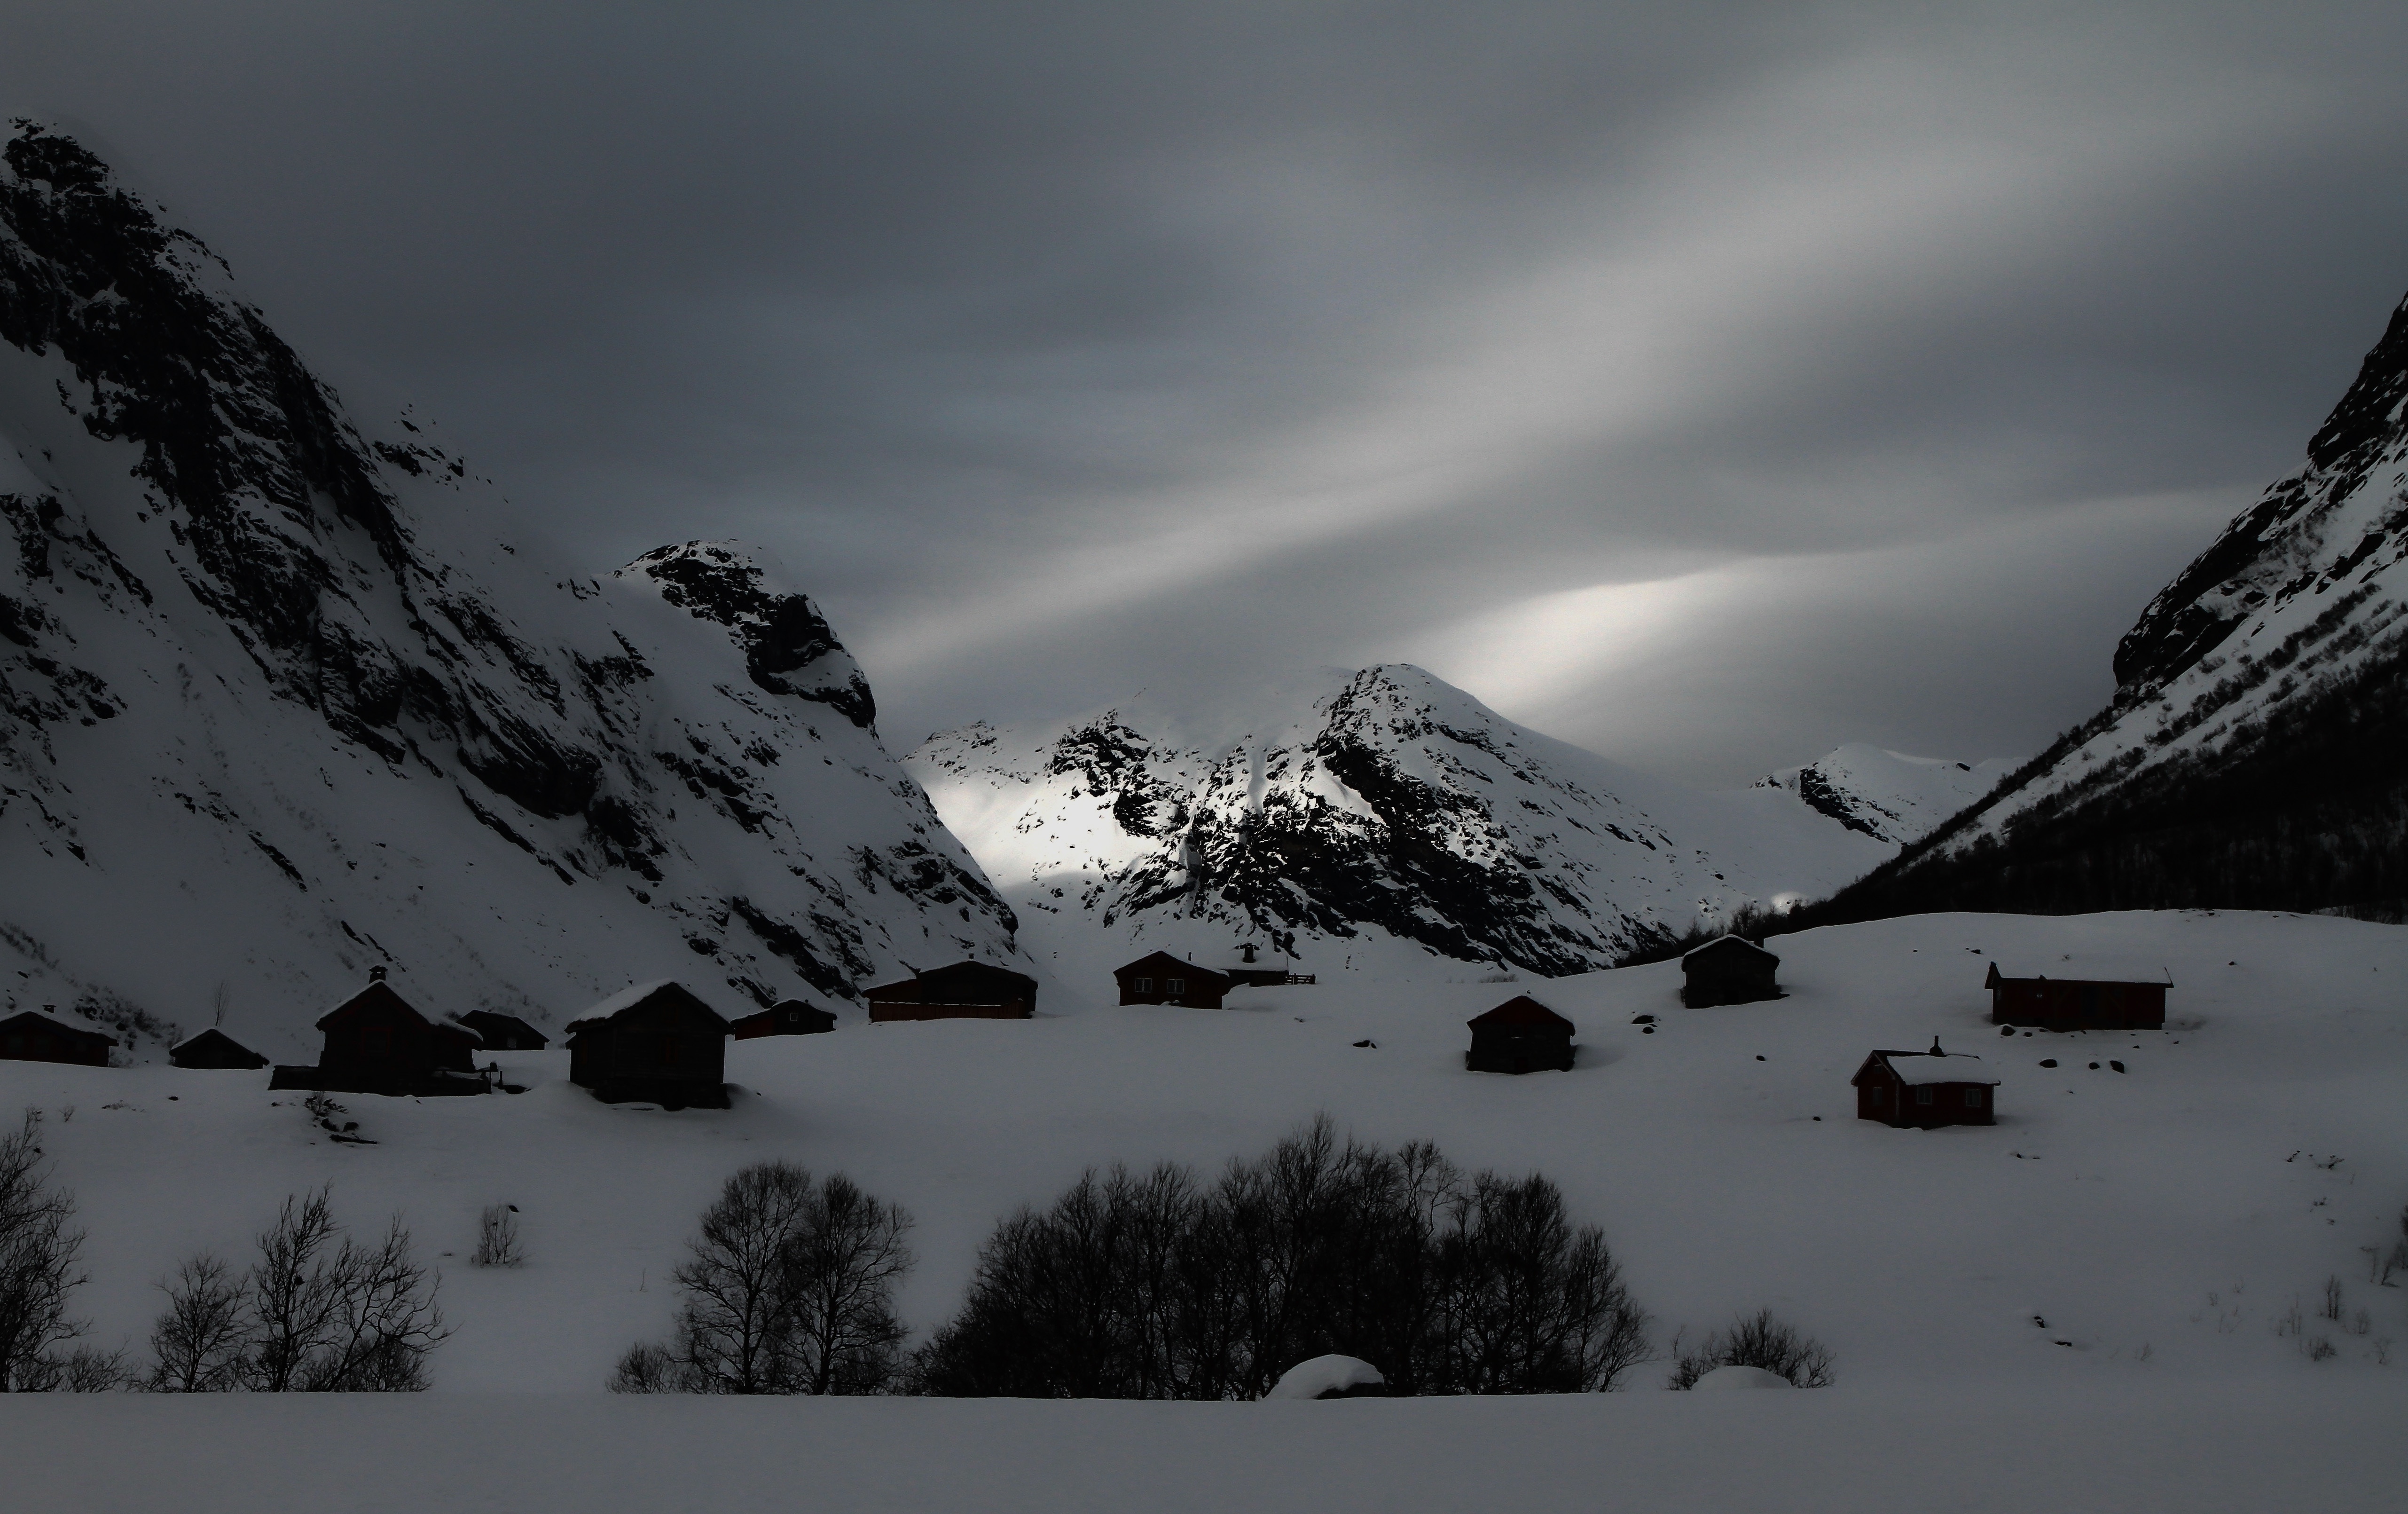
mountain, snow, winter, cloud, mountain range, weather, season, alps, norway, mountainous landforms, geological phenomenon